Outline of Iran

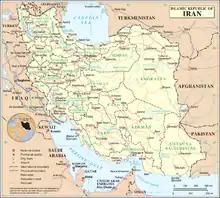
An enlargeable map of the Islamic Republic of Iran

The following outline is provided as an overview of and topical guide to Iran: